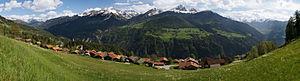
Calfreisen est une localité et une ancienne commune suisse du canton des Grisons, située dans la région de Plessur.